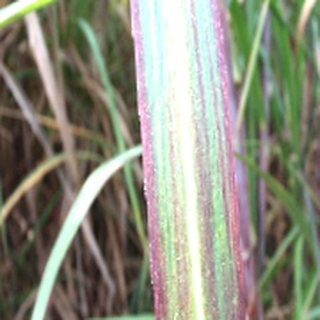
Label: sugarcane_bacterial_blight